Mega Man X8

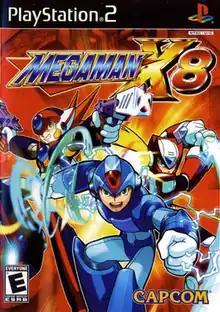
North American box art

Mega Man X8, known as in Japan, is a 2004 action-platform game developed by Capcom for the PlayStation 2. It is the eighth game in the "Mega Man X" series. It was first released in North America on December 7, 2004. The PS2 version, as well as a Windows iteration, were released in Japan and Europe the following year. Although "Mega Man X8" uses 3D graphics like "Mega Man X7", the development team chose not to opt for 3D gameplay, instead opting for sidescrolling action.